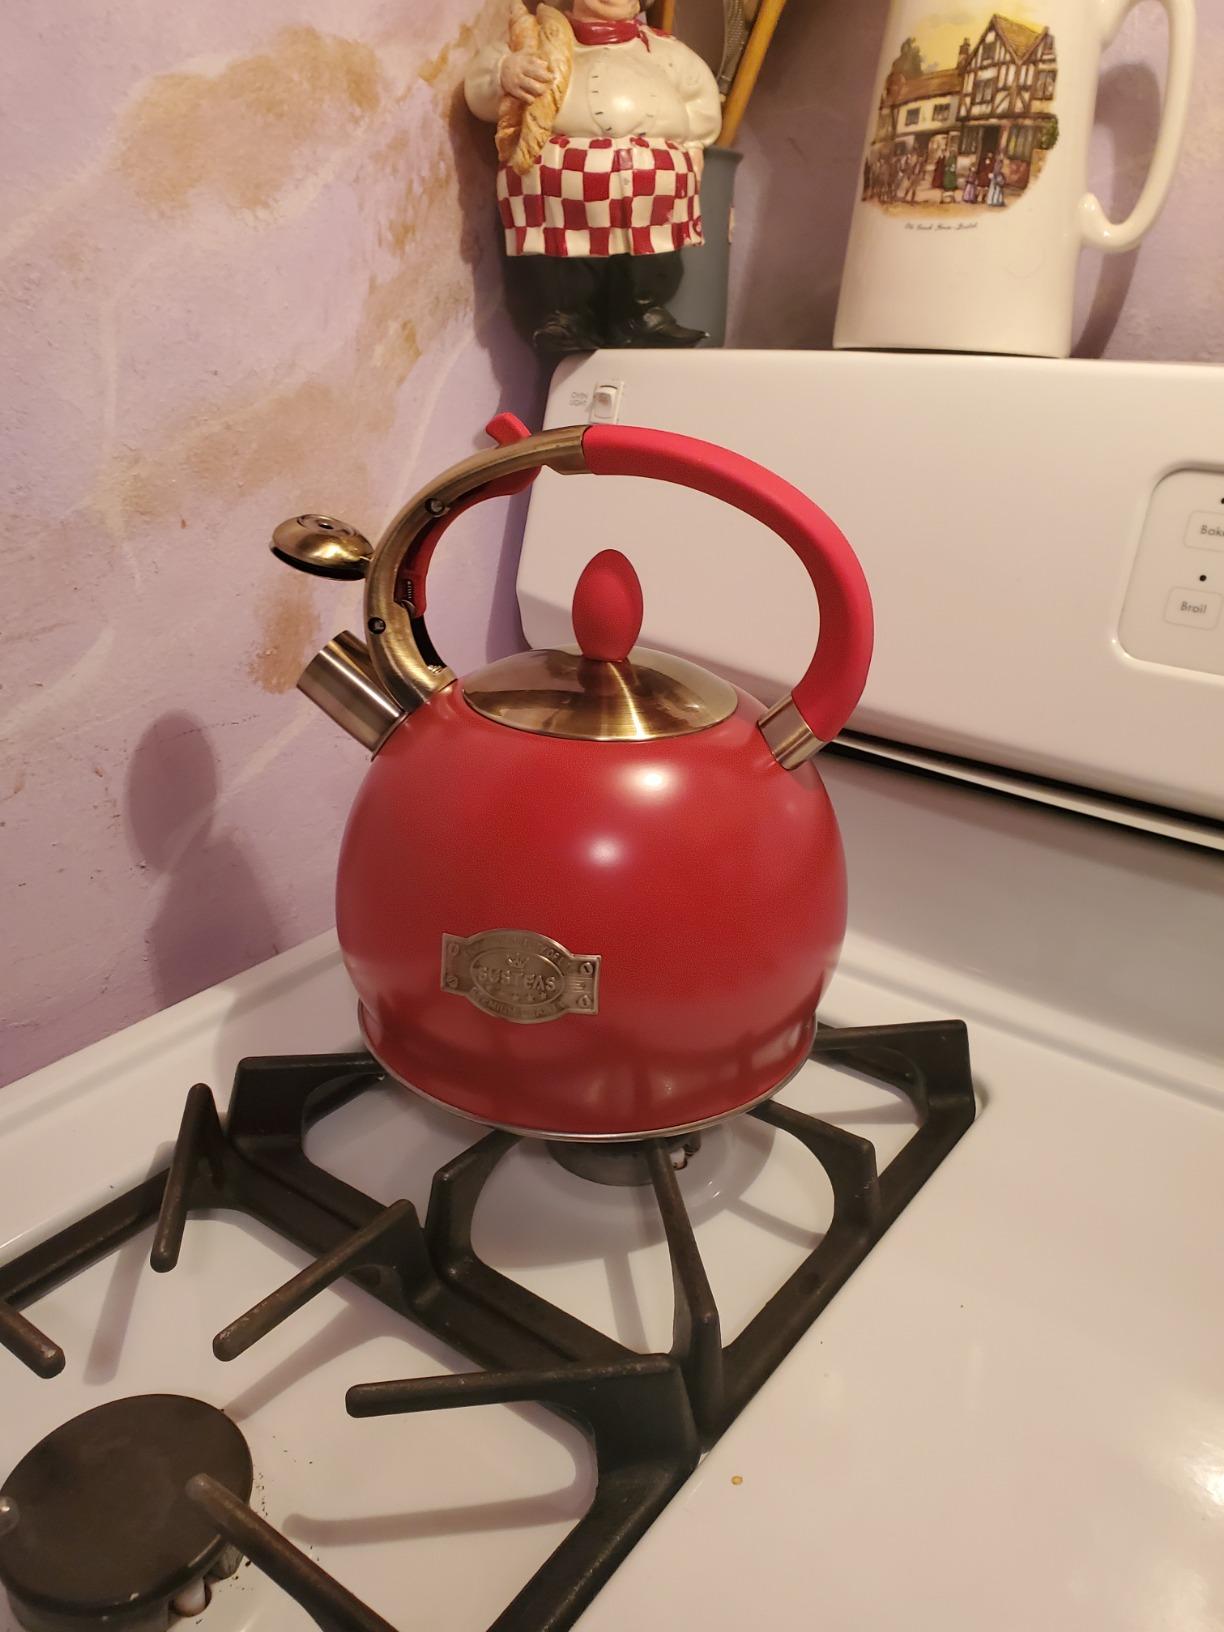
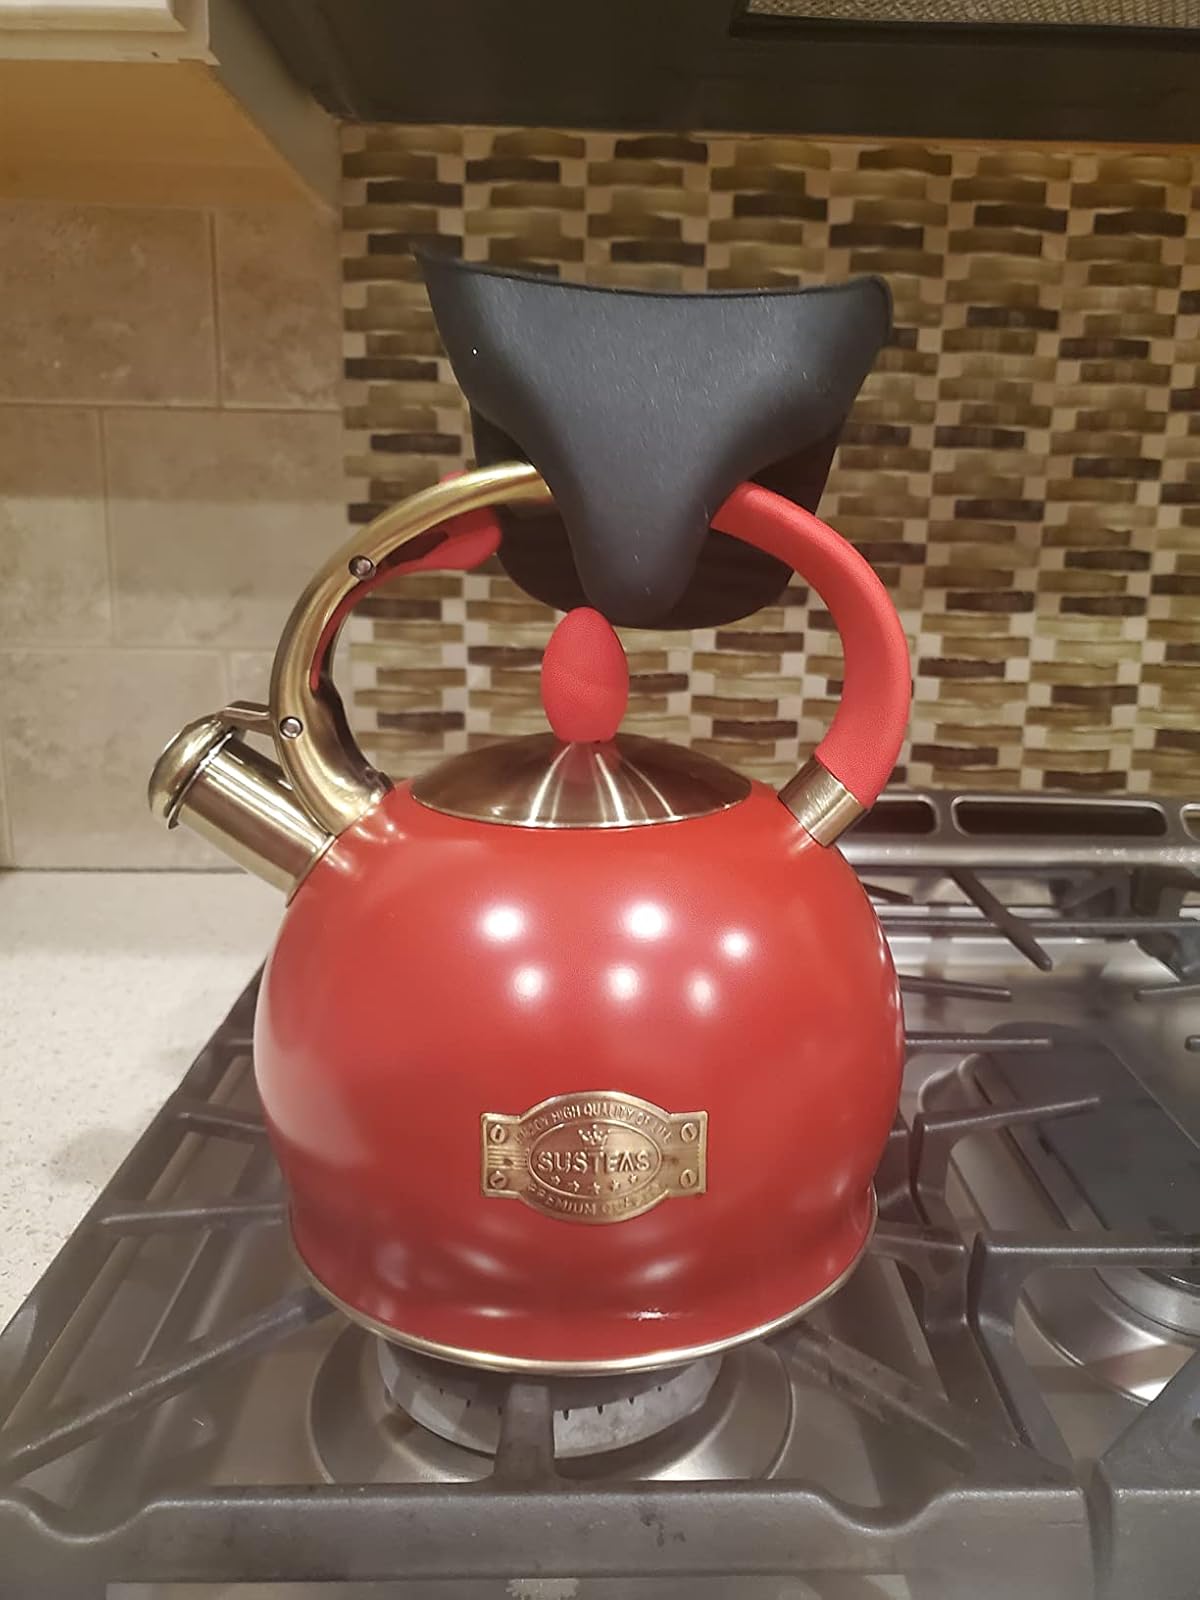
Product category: items_kettle
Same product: yes